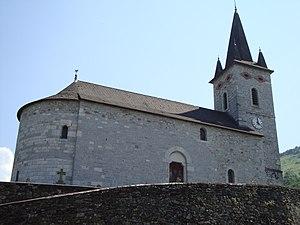
Lichans est une ancienne commune française du département des Pyrénées-Atlantiques. Le 5 août 1842, la commune fusionne avec Sunhar pour former la nouvelle commune de Lichans-Sunhar.
Lichans-Sunhar est une commune française située dans le département des Pyrénées-Atlantiques, en région Nouvelle-Aquitaine.